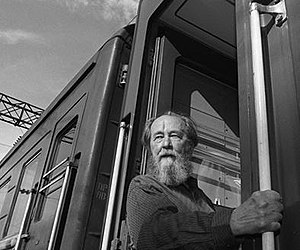
Aleksandr Solsjenitsyn
Aleksandr Soltzjenitsyn
Aleksandr Isajevitj Solzjenitsyn var en russisk forfatter, der regnes for en af 1900-tallets store russiske romanforfattere. Han fik Nobelprisen i litteratur i 1970.